Tidal force

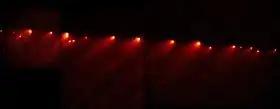
Figure 5: Comet Shoemaker-Levy 9 in 1994 after breaking up under the influence of Jupiter's tidal forces during a previous pass in 1992.

Tidal effects become particularly pronounced near small bodies of high mass, such as neutron stars or black holes, where they are responsible for the "spaghettification" of infalling matter. Tidal forces create the oceanic tide of Earth's oceans, where the attracting bodies are the Moon and, to a lesser extent, the Sun. Tidal forces are also responsible for tidal locking, tidal acceleration, and tidal heating. Tides may also induce seismicity.